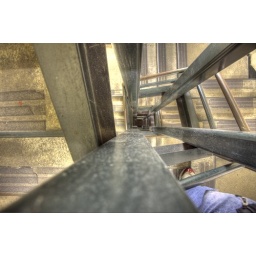
HDR of the stairwell in the bell tower of the old post office in DC.